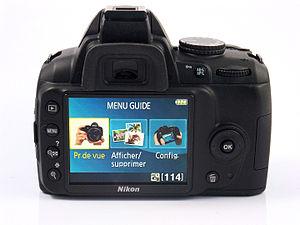
Nikon D3000 avec interface graphique
Un appareil photographique reflex numérique est un appareil photographique numérique de type reflex mono-objectif utilisant un capteur numérique de grande taille, ayant une visée reflex et permettant de changer d'objectif.